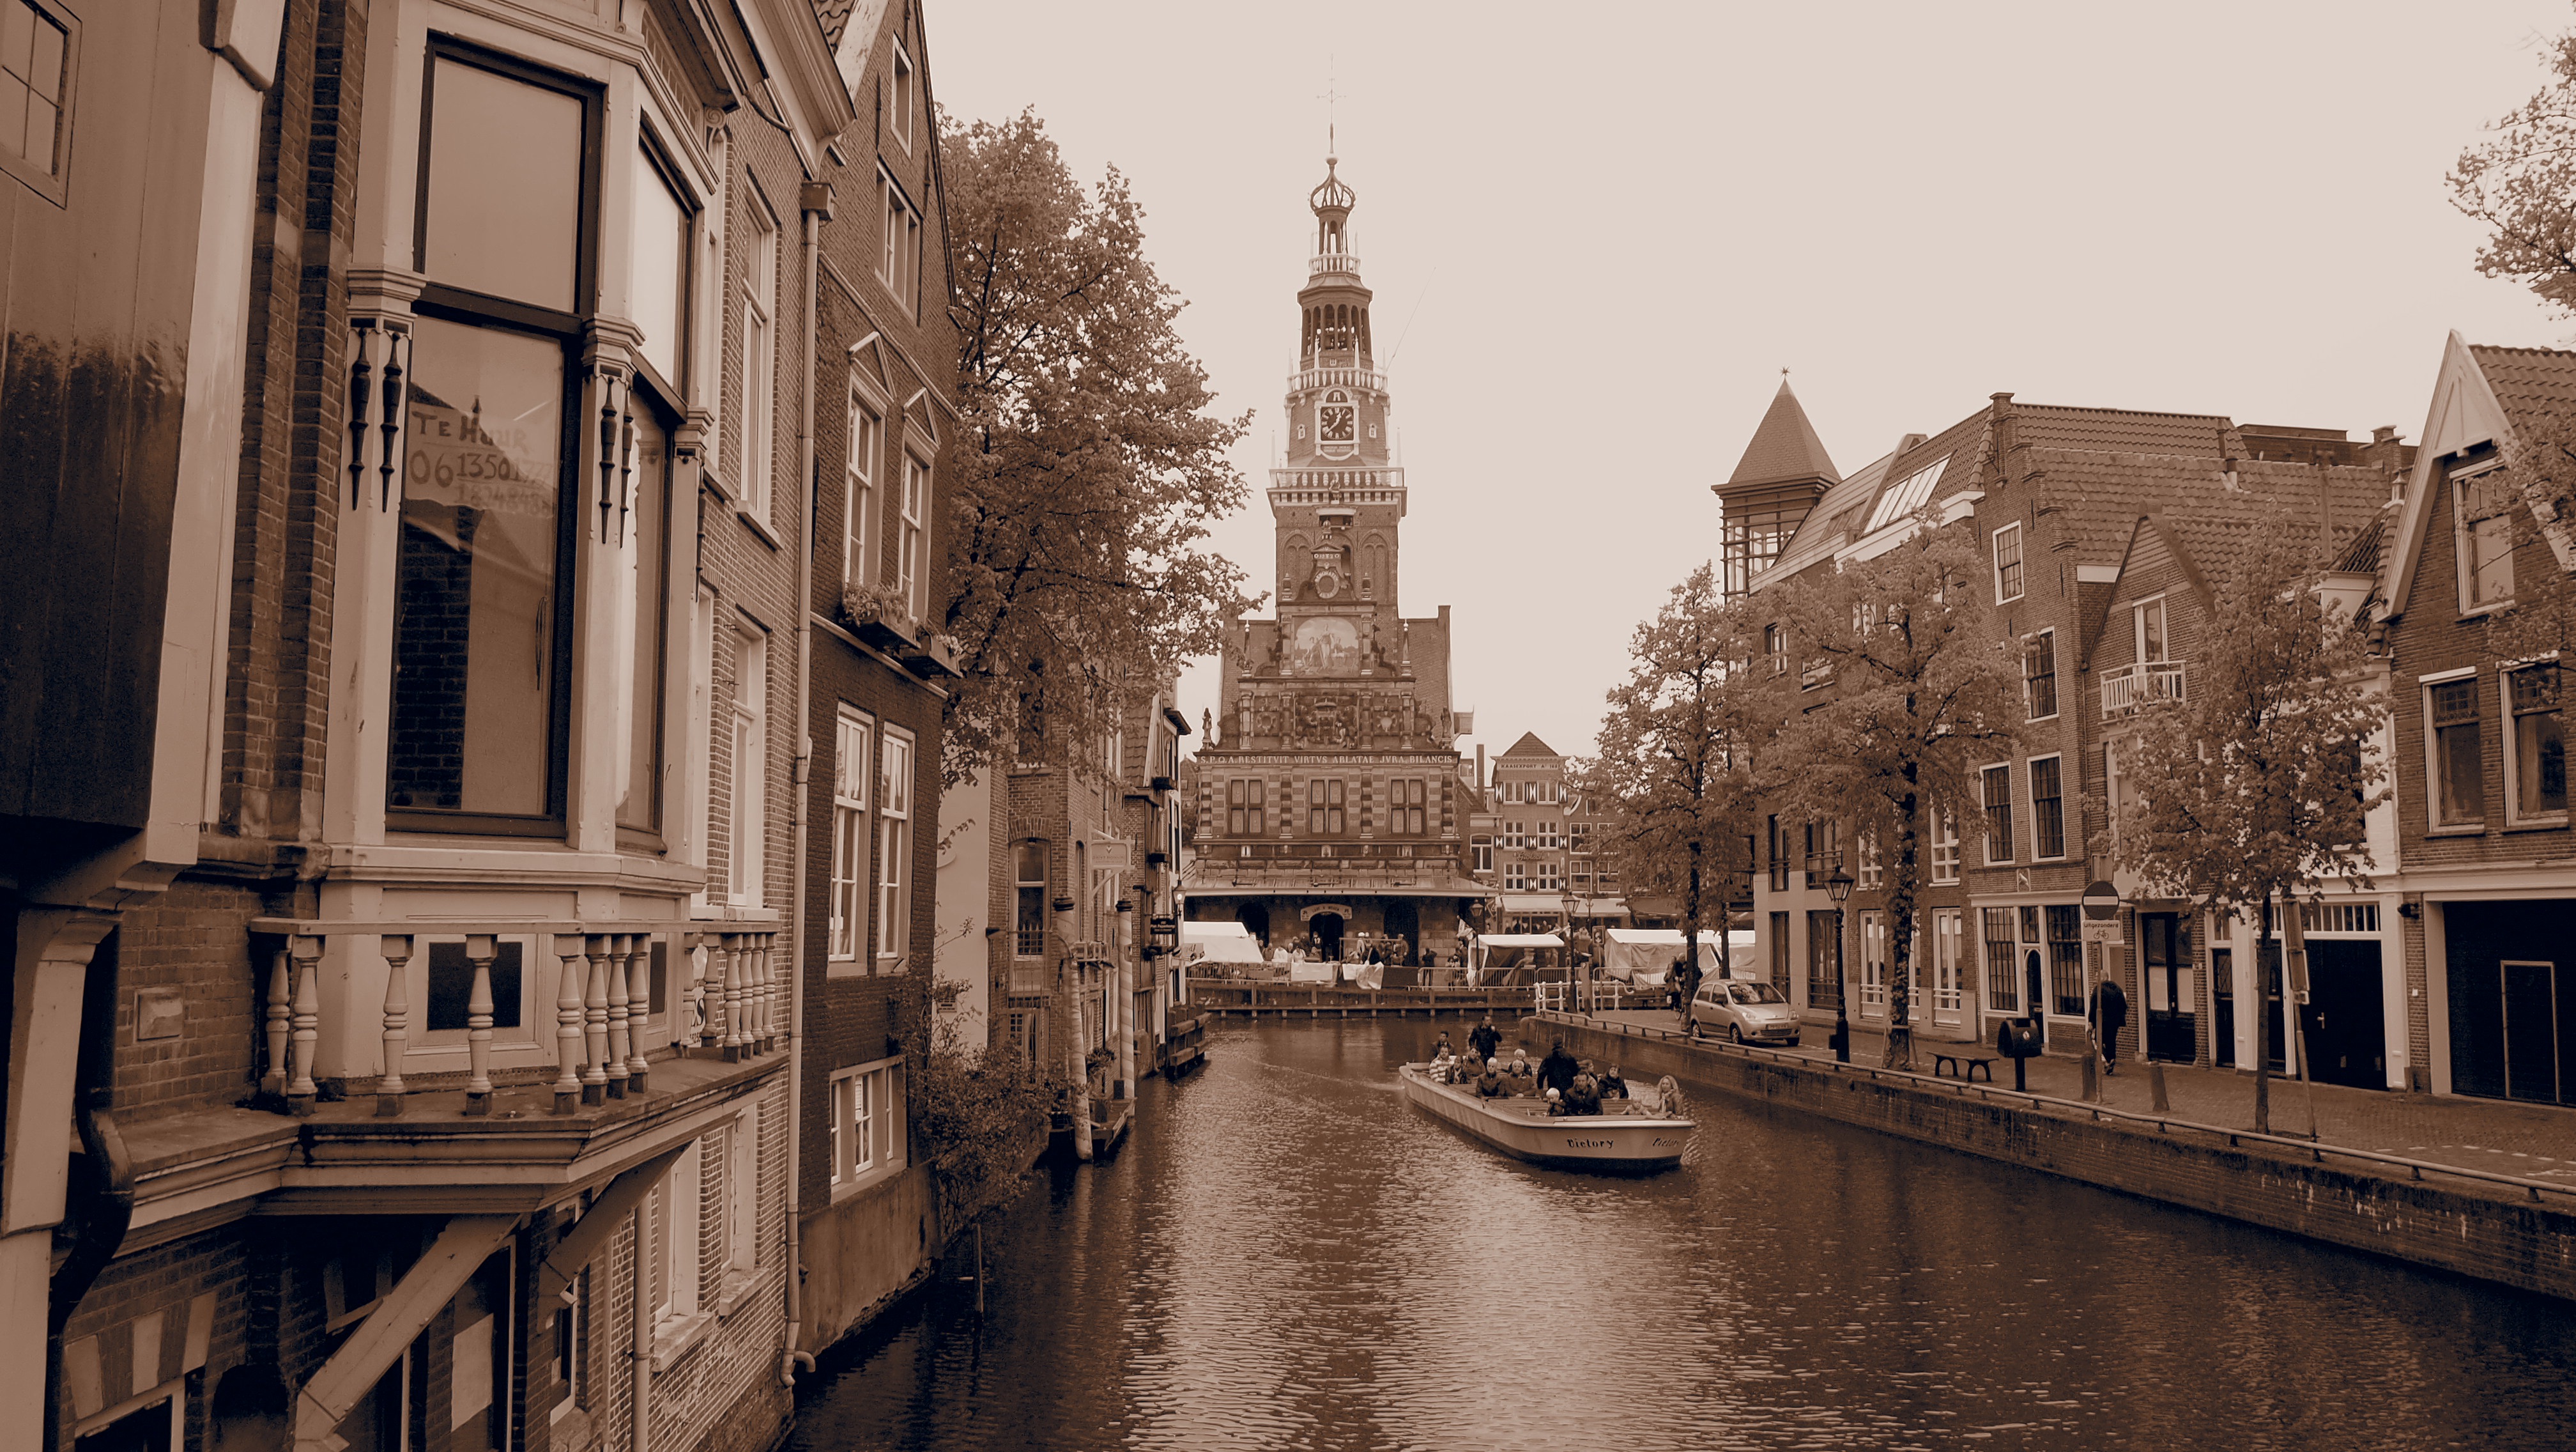
architecture, street, window, town, clock, building, city, canal, monument, cityscape, downtown, tower, church, tourism, waterway, historic building, netherlands, buildings, historical, canals, neighbourhood, church tower, historical center, urban area, geographical feature, human settlement